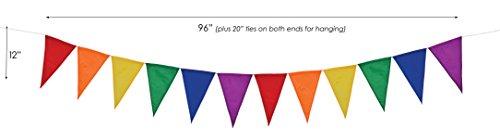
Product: In the Breeze Rainbow Pennant String
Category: Patio, Lawn & Garden | Outdoor Décor | Garden Sculptures & Statues | Wind Sculptures & Spinners
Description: Made from weather and fade resistant polyester fabric; Pennants have sewn edges.
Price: $12.99
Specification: ProductDimensions:20x12x96inches|ItemWeight:2.4ounces|ShippingWeight:2.4ounces(Viewshippingratesandpolicies)|Manufacturer:InTheBreeze|ASIN:B00HFQDT9G|DomesticShipping:ItemcanbeshippedwithinU.S.|InternationalShipping:ThisitemcanbeshippedtoselectcountriesoutsideoftheU.S.LearnMore|Itemmodelnumber:4874